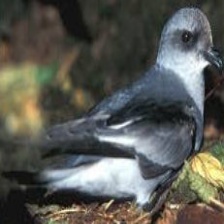
Species: ASHY STORM PETREL
Scientific name: OCEANODROMA HOMOCHROA